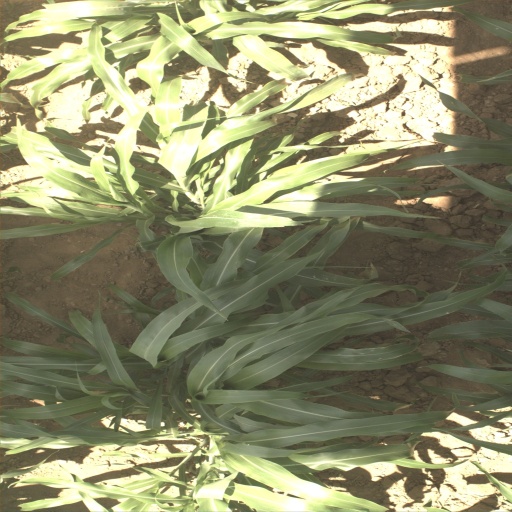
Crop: sorghum